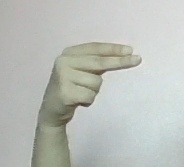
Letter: ain